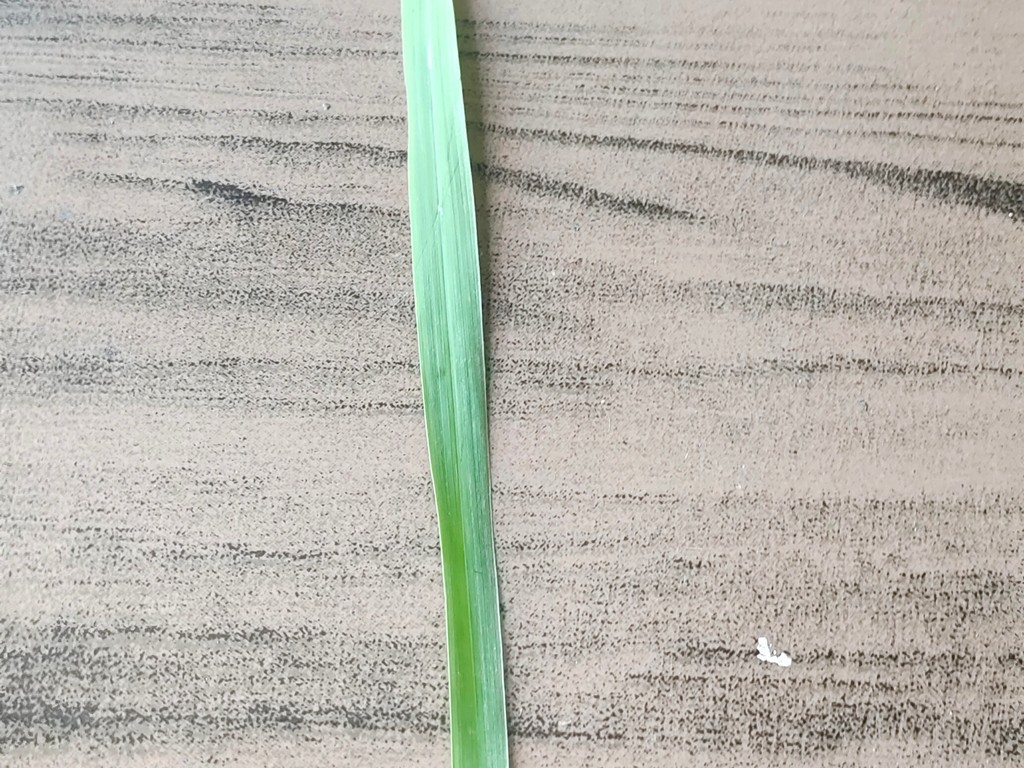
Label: Healthy